Friedrich Kellner

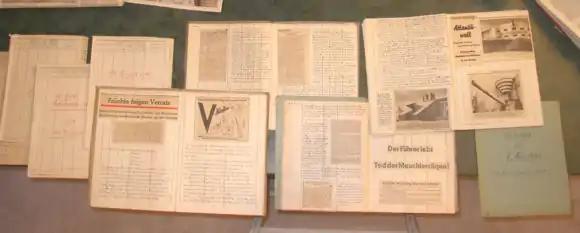
Volumes of the Friedrich Kellner Diary.

"My Opposition" consists of 10 volumes with a total of 861 pages. The volumes are sheets of accounting paper bound together by string. There are 676 individually dated entries beginning in September 1939 through May 1945. More than 500 newspaper clippings are pasted onto the pages of the diary. The diary is written in a script called Sütterlin, the old German handwriting which was banned in 1941 and replaced by modern Latin lettering to make German easier for the conquered nations of Europe to read and understand.